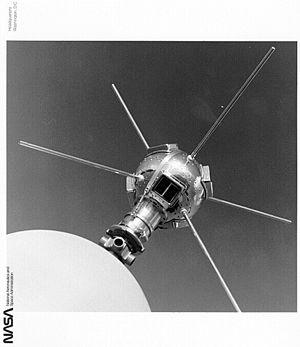
Vanguard est un petit lanceur américain développé par le Naval Research Laboratory dont l'objectif était de placer en orbite le premier satellite artificiel. La mise au point du lanceur est difficile avec 9 échecs sur 12 tirs entre 1956 et 1959 et Vanguard ne réussit pas à atteindre son objectif. Les responsables américains décident finalement de confier la mise en orbite du premier satellite américain Explorer 1 au lanceur Juno I le 1ᵉʳ février 1958. Le premier étage est dérivé de la fusée-sonde Viking tandis que le second étage provient de la fusée-sonde Aerobee. Bien que n'ayant pas rempli son but initial le programme permet la mise au point de plusieurs technologies clé et les étages développés seront réutilisés par la suite par plusieurs lanceurs.